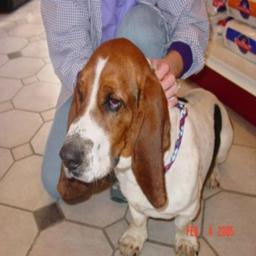
Animal: dogs